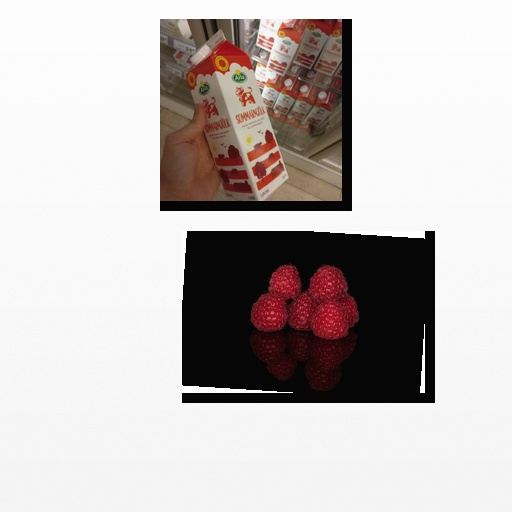
Food items: raspberry, milk